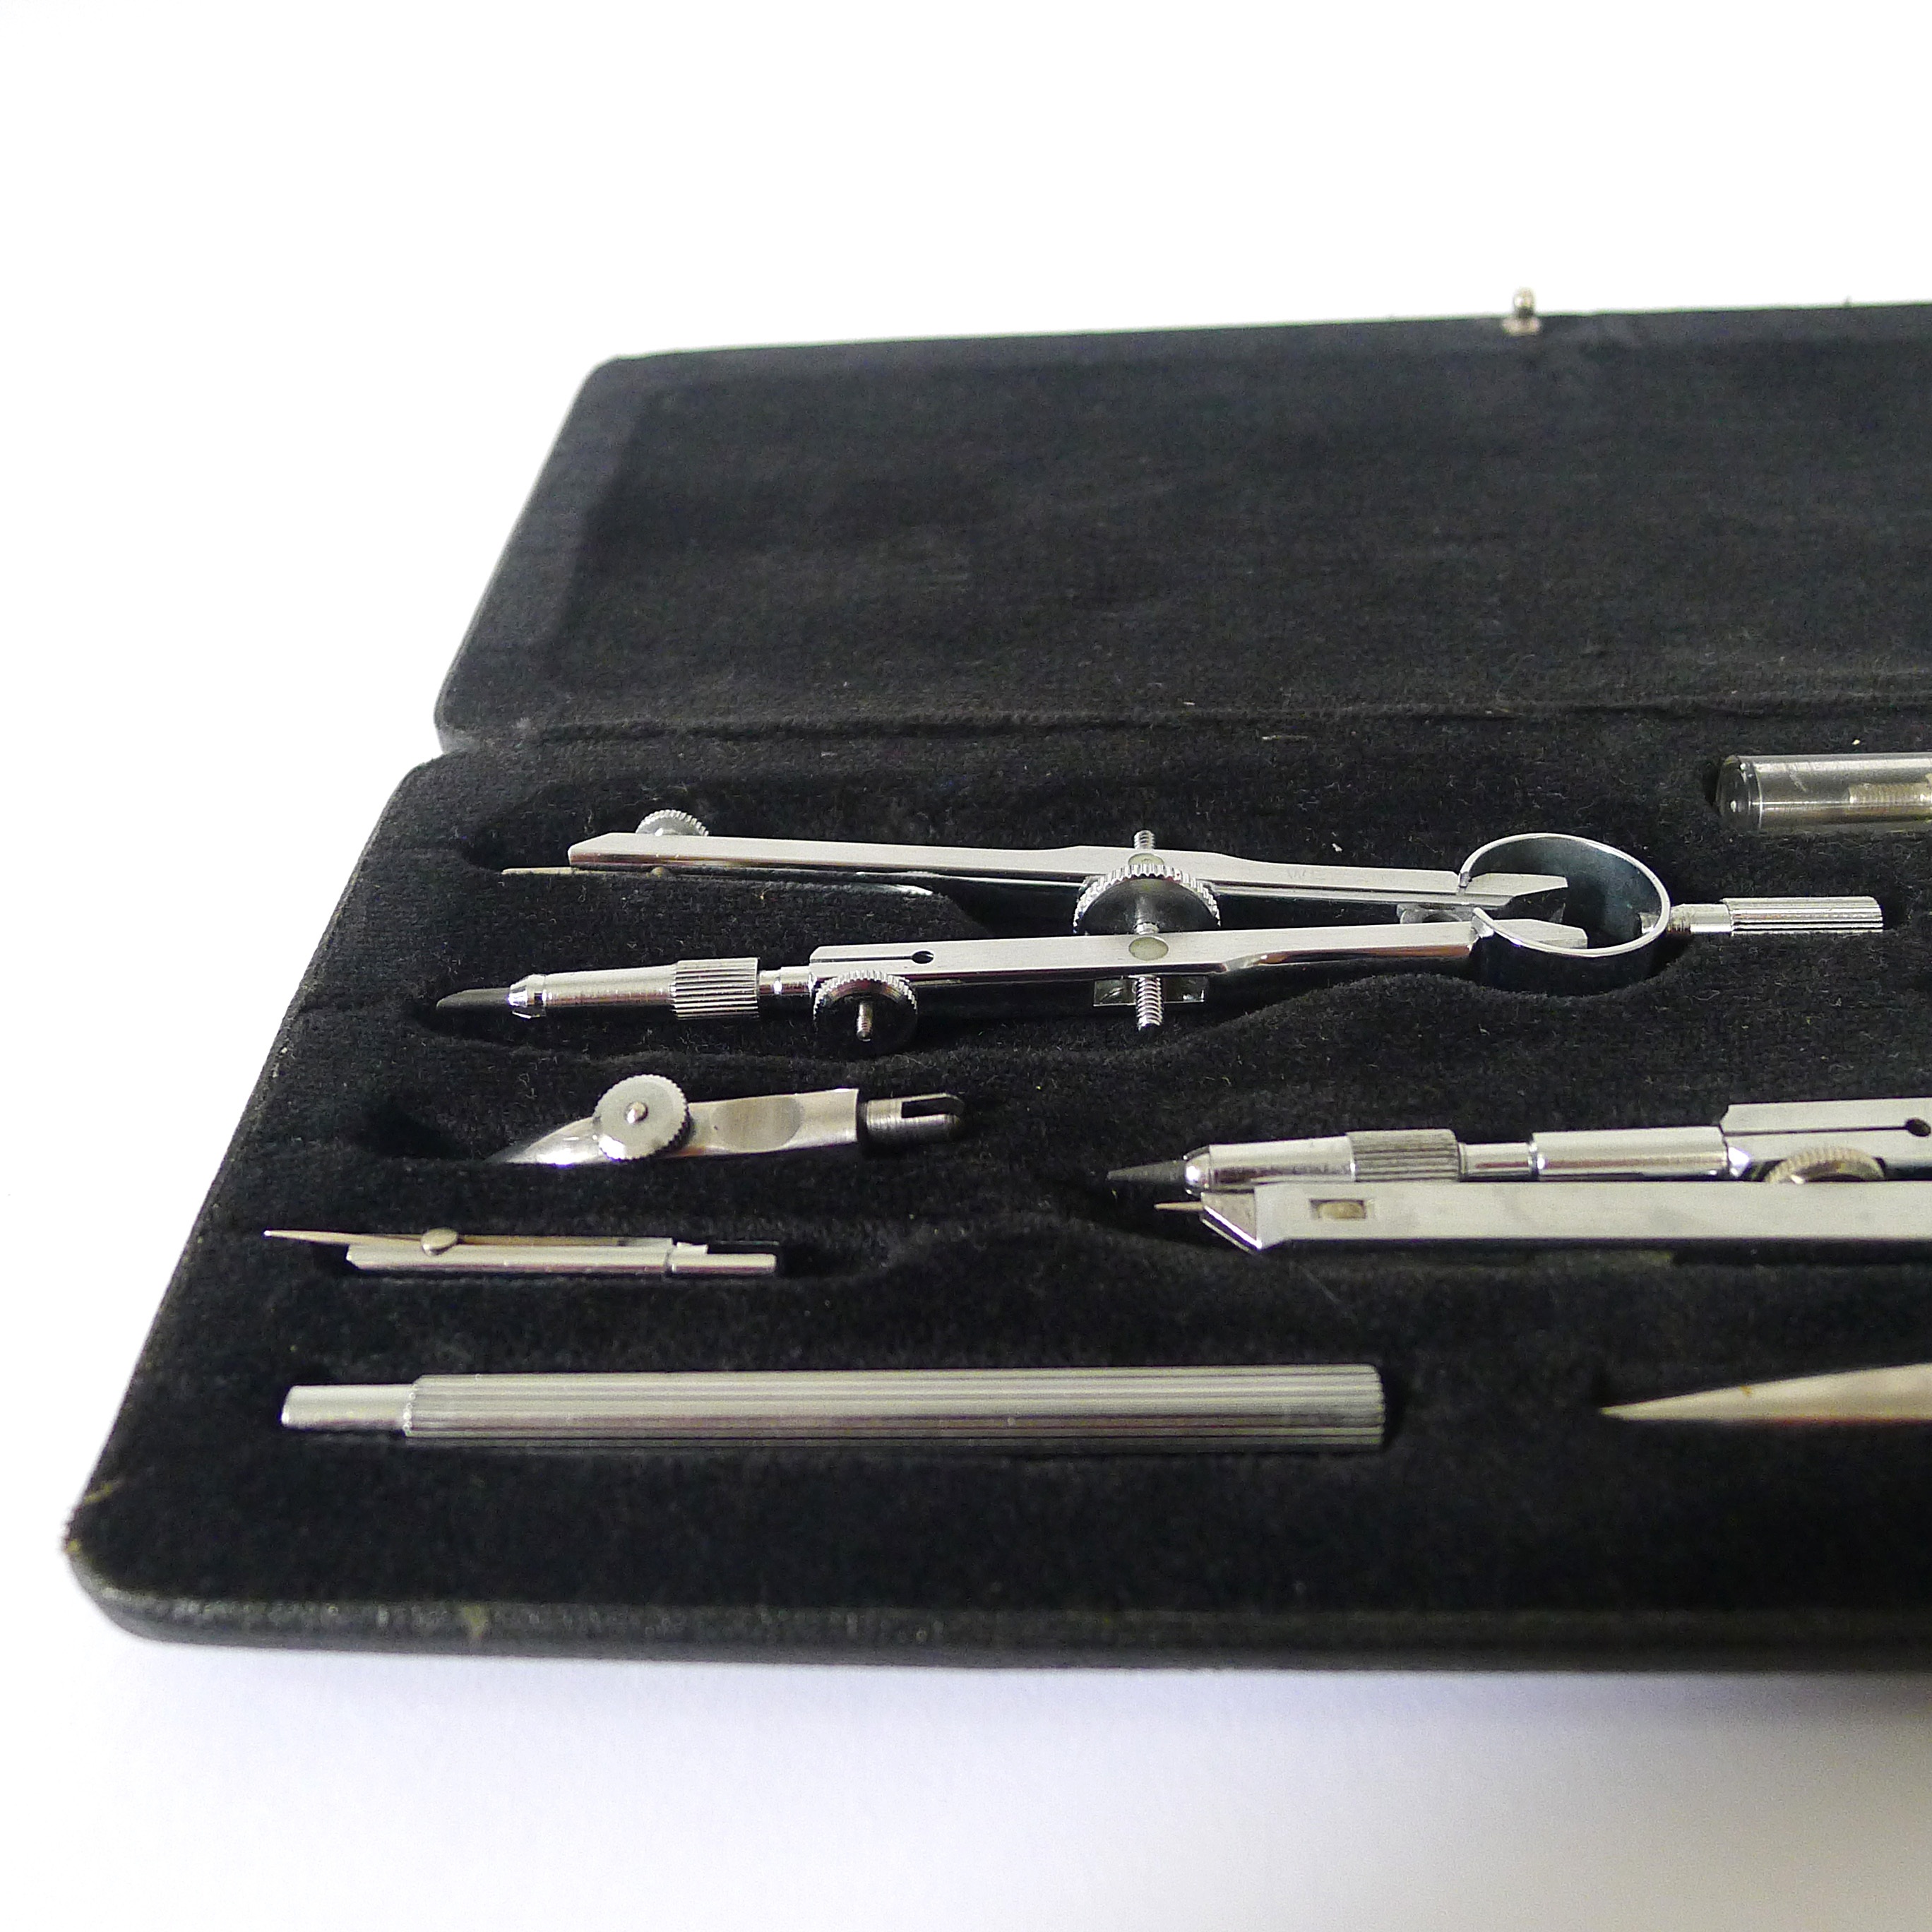
hand, pencil, tool, geometric, geometry, metal, compass, weapon, circle, sheet, tip, drawing, tools, case, gun, hardware, draw, confection, technical, firearm, whether, geometries